René Carayol

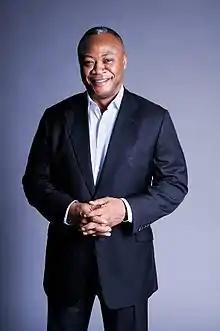

René Carayol MBE (born 10 September 1958) is a broadcaster and author.